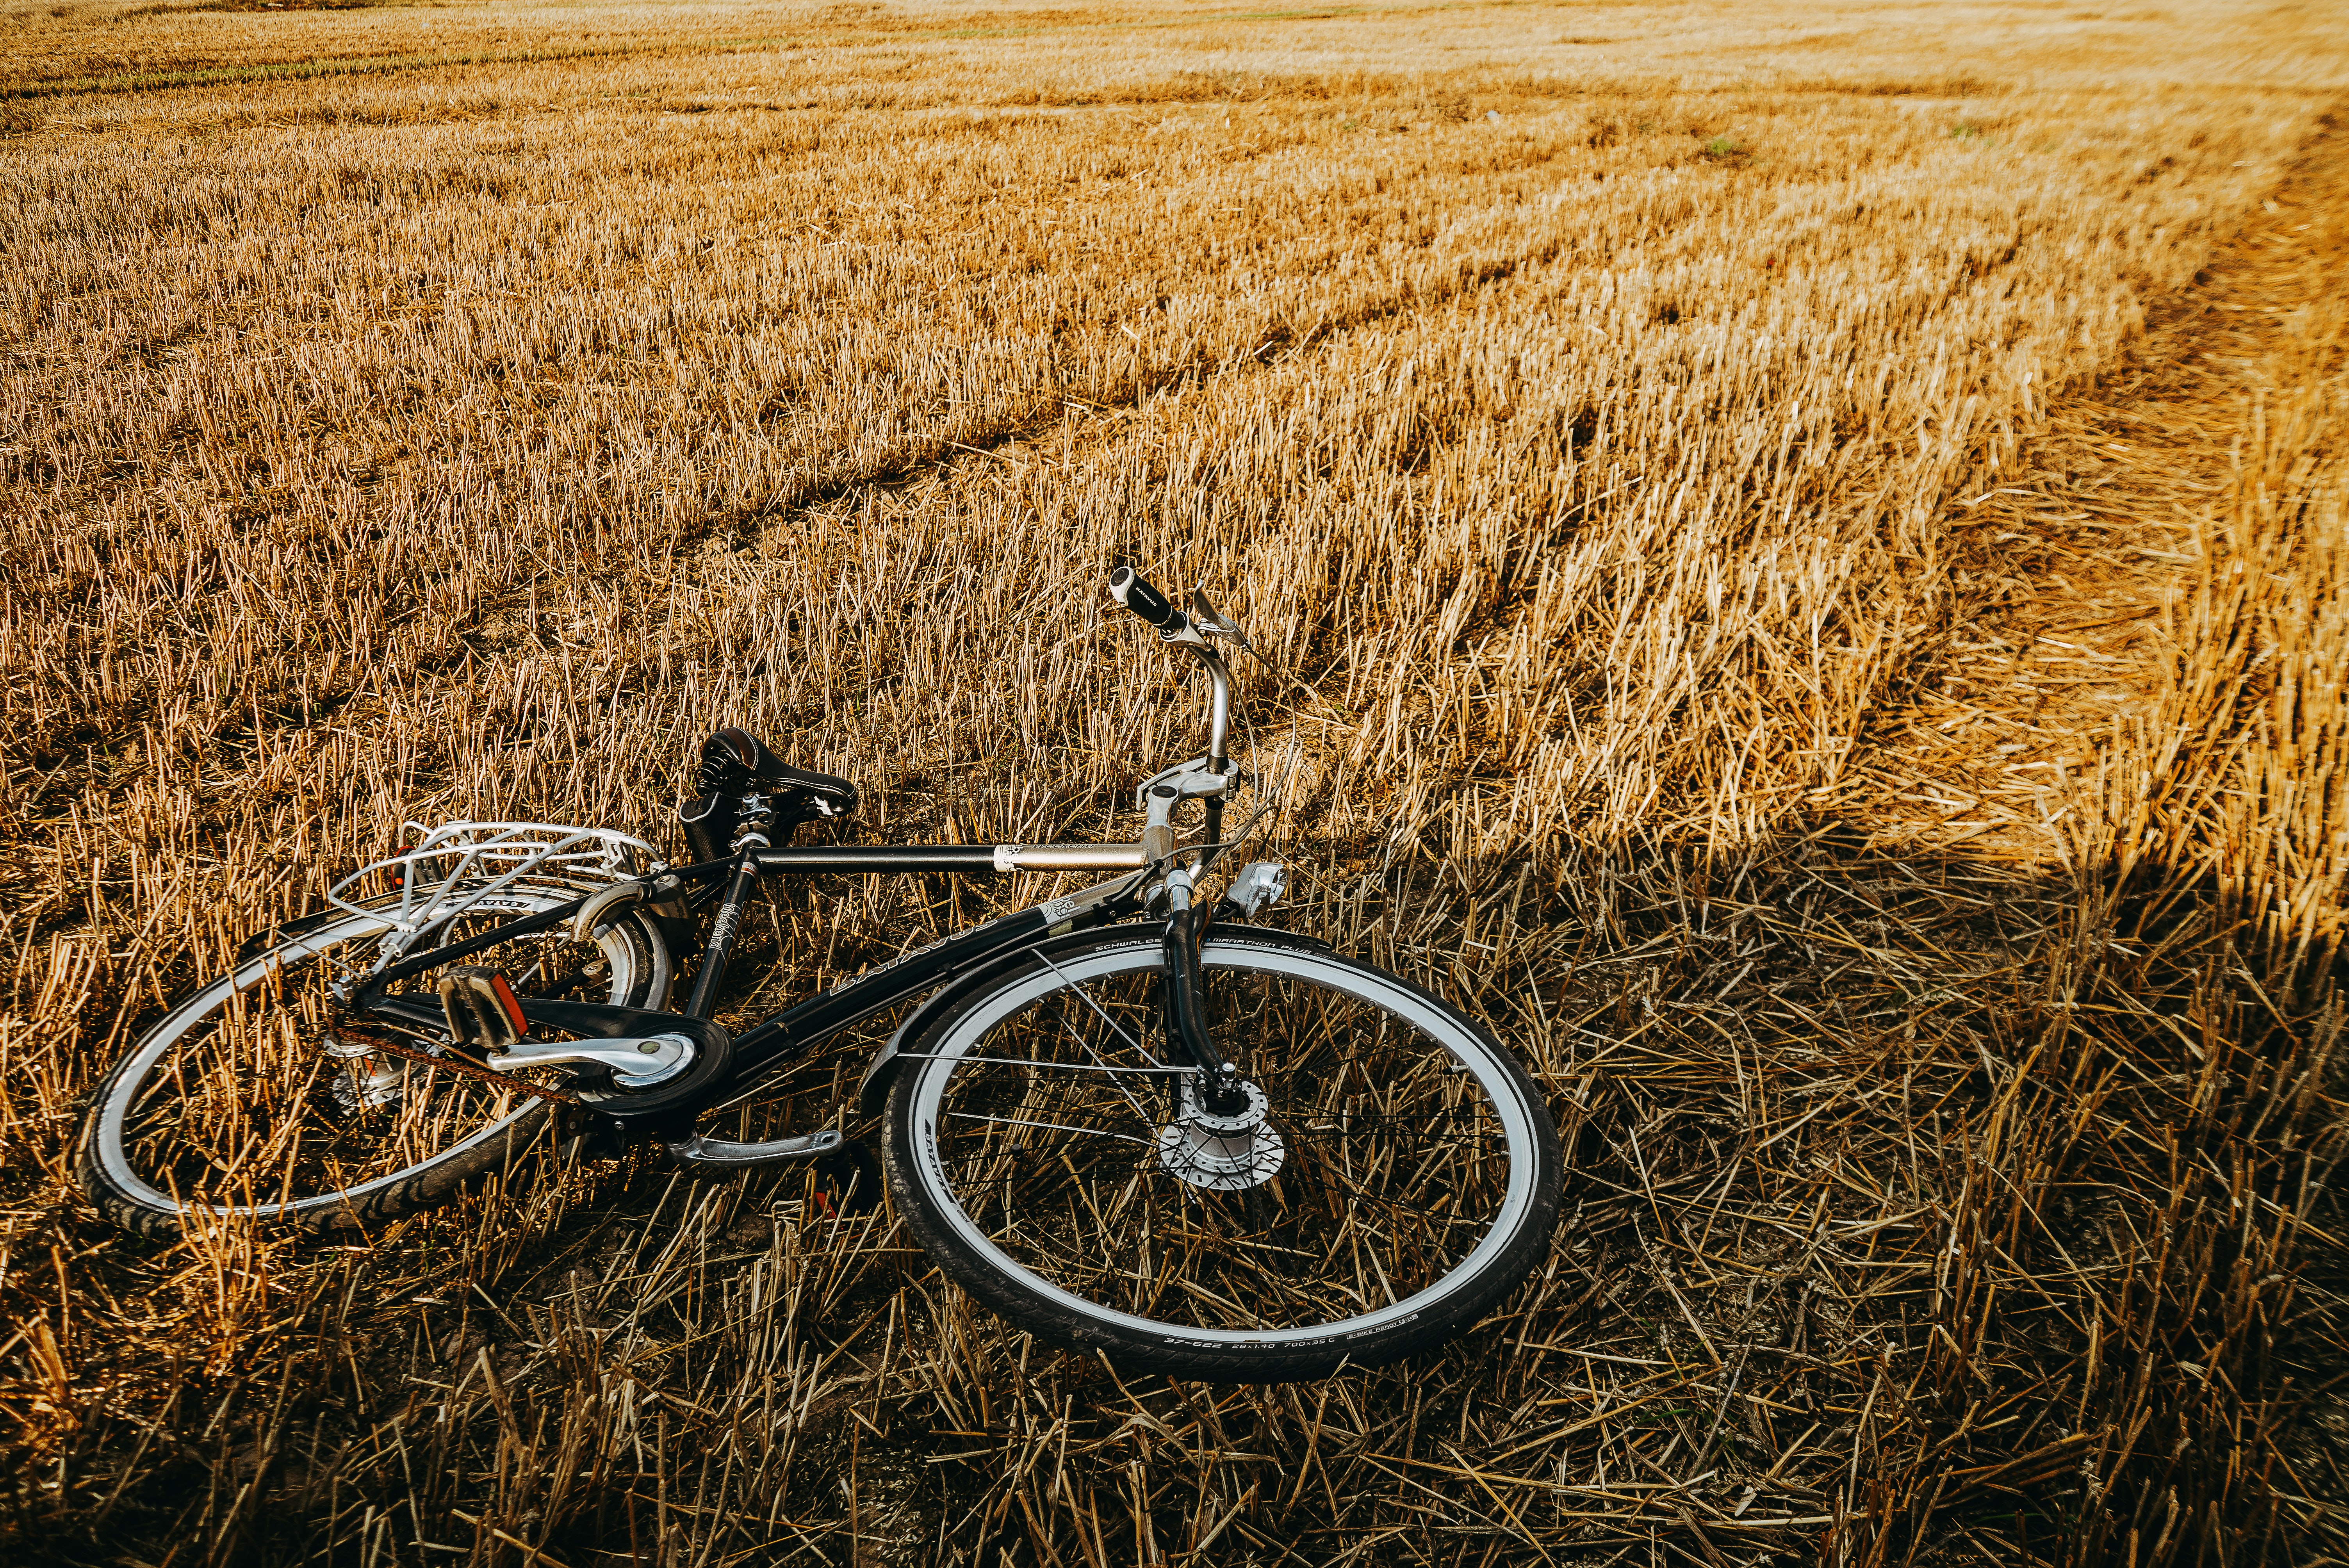
natural, bicycle, tire, wheel, bicycle wheel, bicycle tire, ecoregion, plant, automotive tire, bicycle fork, bicycle handlebar, vehicle, bicycles equipment and supplies, People in nature, sunlight, sky, grass, crankset, agriculture, bicycle frame, rural area, morning, spoke, bicycle accessory, landscape, grassland, horizon, sunset, tree, prairie, rim, bicycle part, recreation, soil, road, cycling, sunrise, field, cycle sport, evening, automotive wheel system, dirt road, crop, hybrid bicycle, harvest, bicycle saddle, bicycle drivetrain part, shadow, steppe, mountain bike, bicycle pedal, straw, farm, sports equipment, paddy field, transport